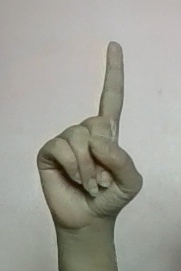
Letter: bb